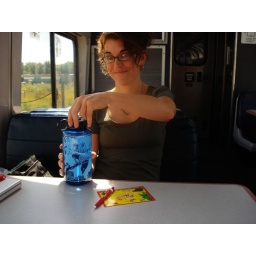
New water bottle in the diner car